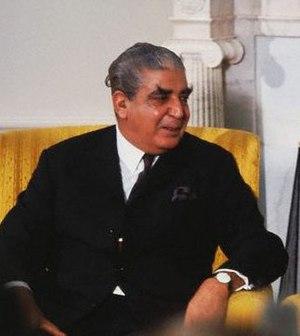
Agha Muhammad Yahya Khan, né le 4 février 1917 à Chakwal et mort le 10 août 1980 est un homme d'État pakistanais, qui fut président de la république islamique du Pakistan du 25 mars 1969 au 20 décembre 1971. Après avoir été général en chef de l'armée pakistanaise, il fut le successeur désigné du général Muhammad Ayub Khan dans le cadre de la dictature militaire qui régnait alors au Pakistan.
Le Chief of Army Staff du Pakistan, abrégé COAS est le chef-d'état major de l'armée pakistanaise. C'est le poste hiérarchique le plus élevé de l'armée. Les divers généraux qui l'ont occupé ont ainsi eu une place importante dans l'histoire militaire et politique du pays, d'autant plus que l'influence de l'armée sur les affaires publiques est importante, de sorte que le chef de l'armée est généralement considéré comme l'homme le plus puissant du pays.
Le président de la république islamique du Pakistan est le chef de l’État du Pakistan. Son rôle et ses pouvoirs sont définis par la Constitution de 1973. Il est la figure représentant l'unité de l’État et ses pouvoirs sont principalement honorifiques et symboliques. Il joue un rôle mineur dans l'exercice du pouvoir politique, détenu principalement par le Premier ministre.